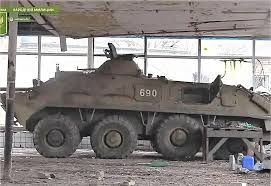
Label: BTR